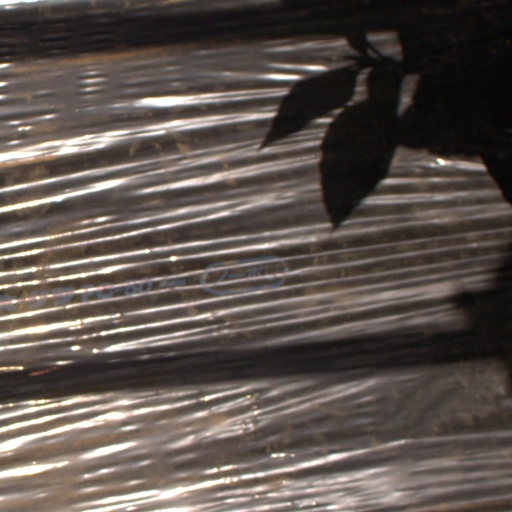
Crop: Jerusalem artichoke